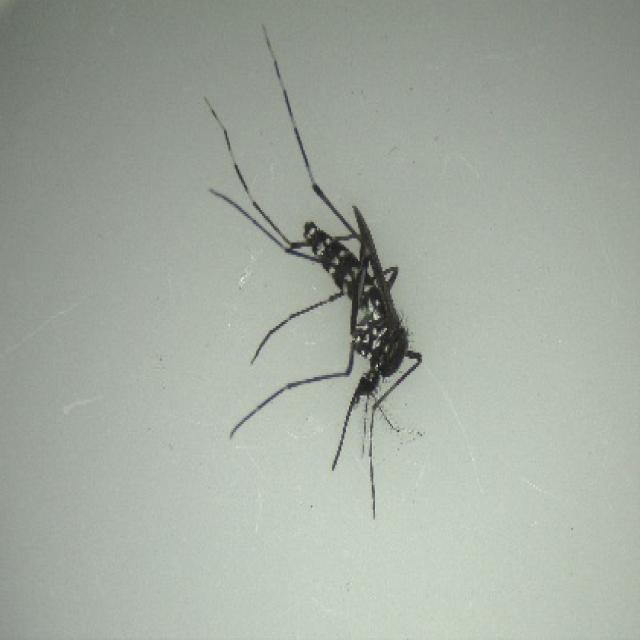
Species: aedes_albopictus